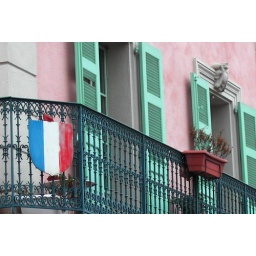
First floor balcony in the French village of Vallauris.